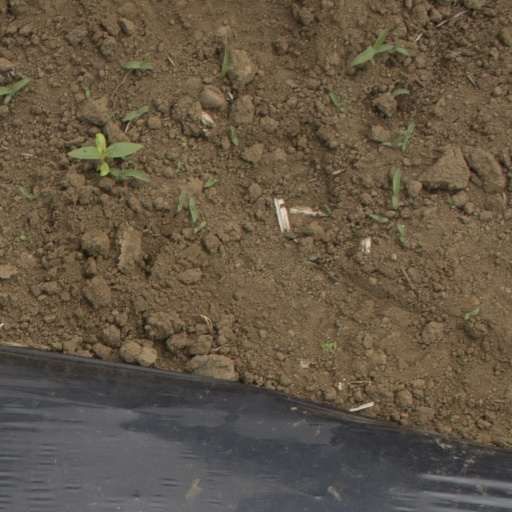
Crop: Jerusalem artichoke